Maghull F.C.

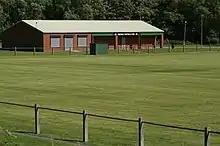
The club's home ground

Maghull Football Club are a football club based in Maghull, Merseyside, England. They are currently members of the North West Counties Football League Division One North, having previously played in the West Cheshire League Division One.